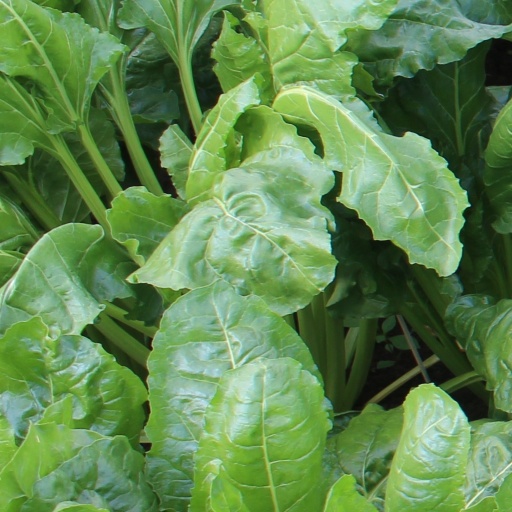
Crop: sugar beet